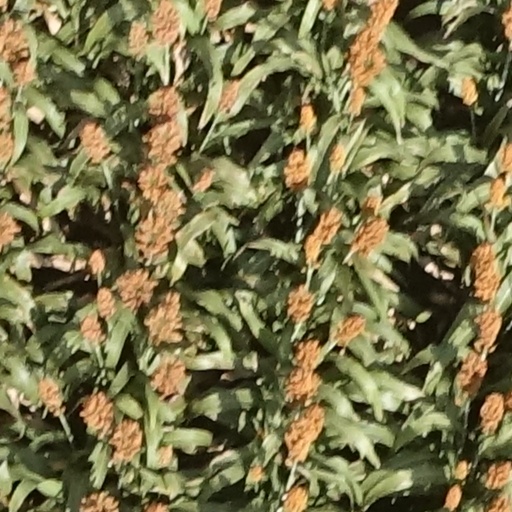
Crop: sorghum